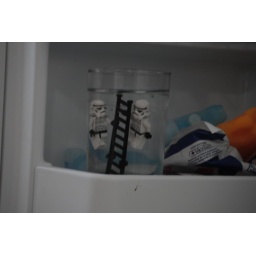
I forgot to tell bob about the glass of water in the freezer, and the hazards...